Indietracks

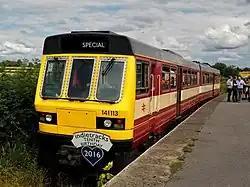
A Class 141 Pacer at Indietracks 2016

The 2020 festival was cancelled due to the coronavirus pandemic. In November 2021, the festival organisers announced that 2019's event would be the last Indietracks, citing the pandemic as a primary reason for the festival not continuing.